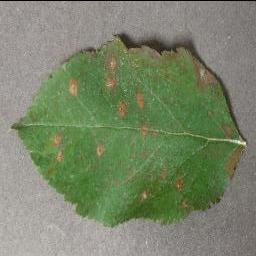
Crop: apple
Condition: cedar_rust